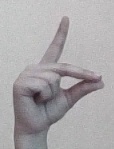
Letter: ta